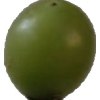
Label: grape